Rhiwfawr

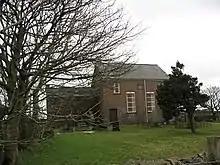
Gwrhyd Chapel

The hamlet had a primary school, a community or village hall, and a small Nonconformist chapel, now a residence. The road is now used to get to Cwmllynfell or the Gwrhyd mountain which leads to Rhyd-y-fro on the outskirts of Pontardawe.